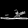
Label: Sandal